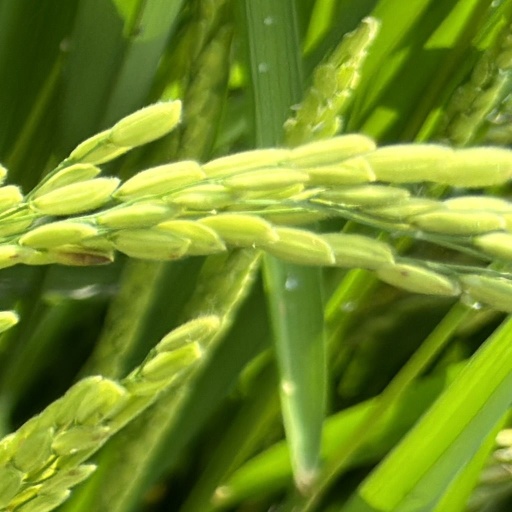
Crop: rice